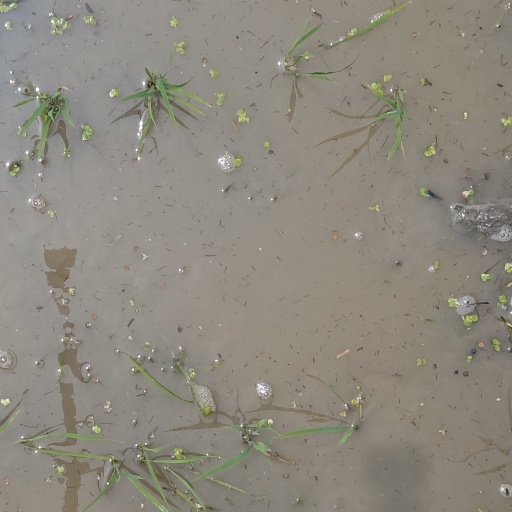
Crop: rice